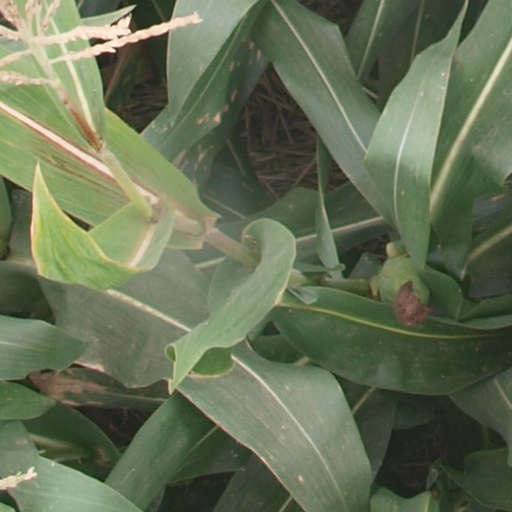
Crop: maize; corn